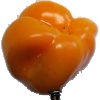
Label: Pepper Yellow 1